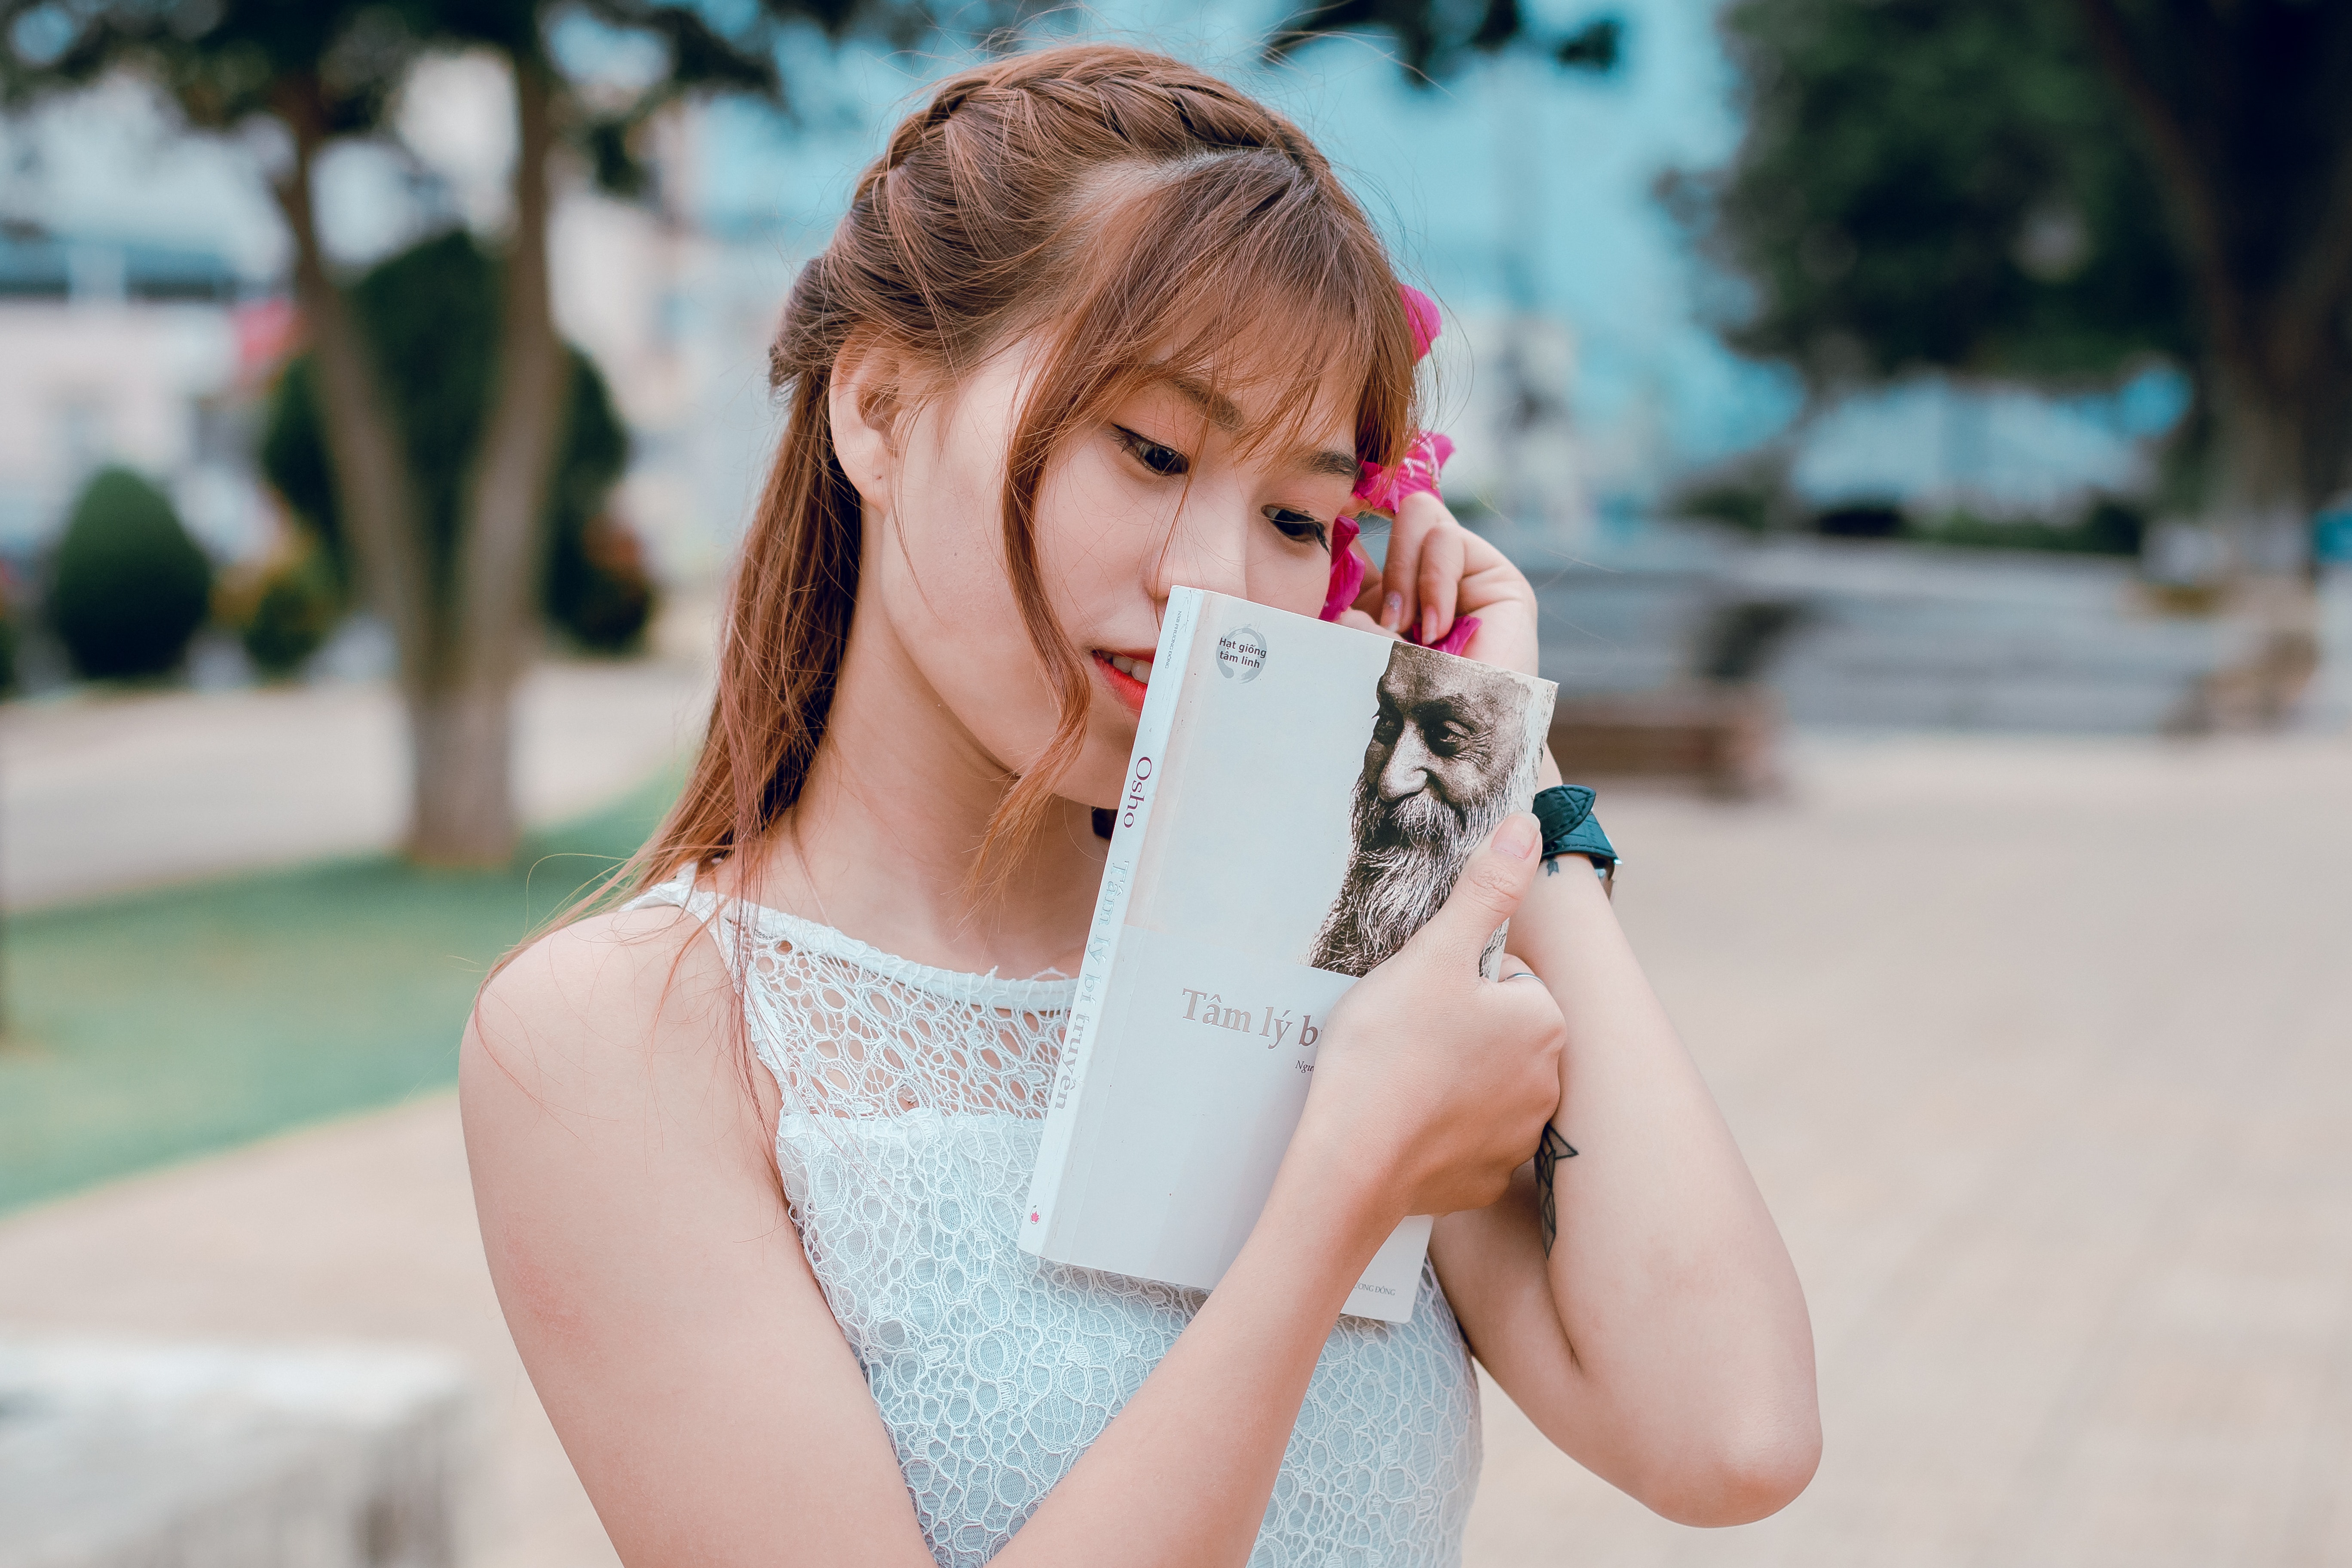
white, photograph, skin, beauty, pink, snapshot, lip, dress, photography, shoulder, summer, brown hair, long hair, portrait photography, happy, photo shoot, street fashion, wedding dress